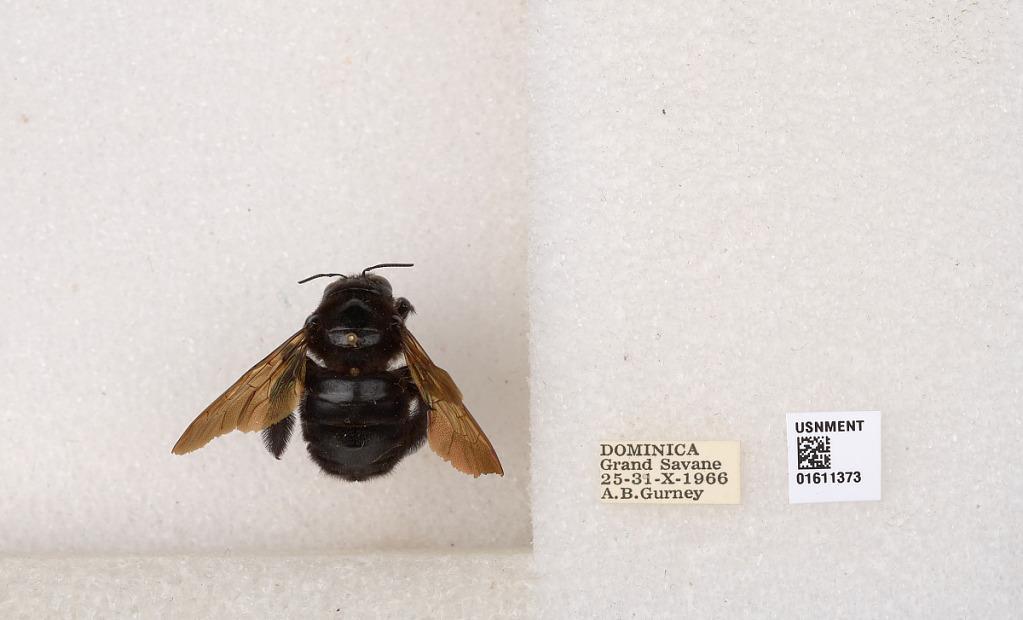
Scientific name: Xylocopa
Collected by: W. Rosenberg
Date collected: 1966-10-25
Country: Dominica
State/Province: Saint Joseph
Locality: Grand Savane